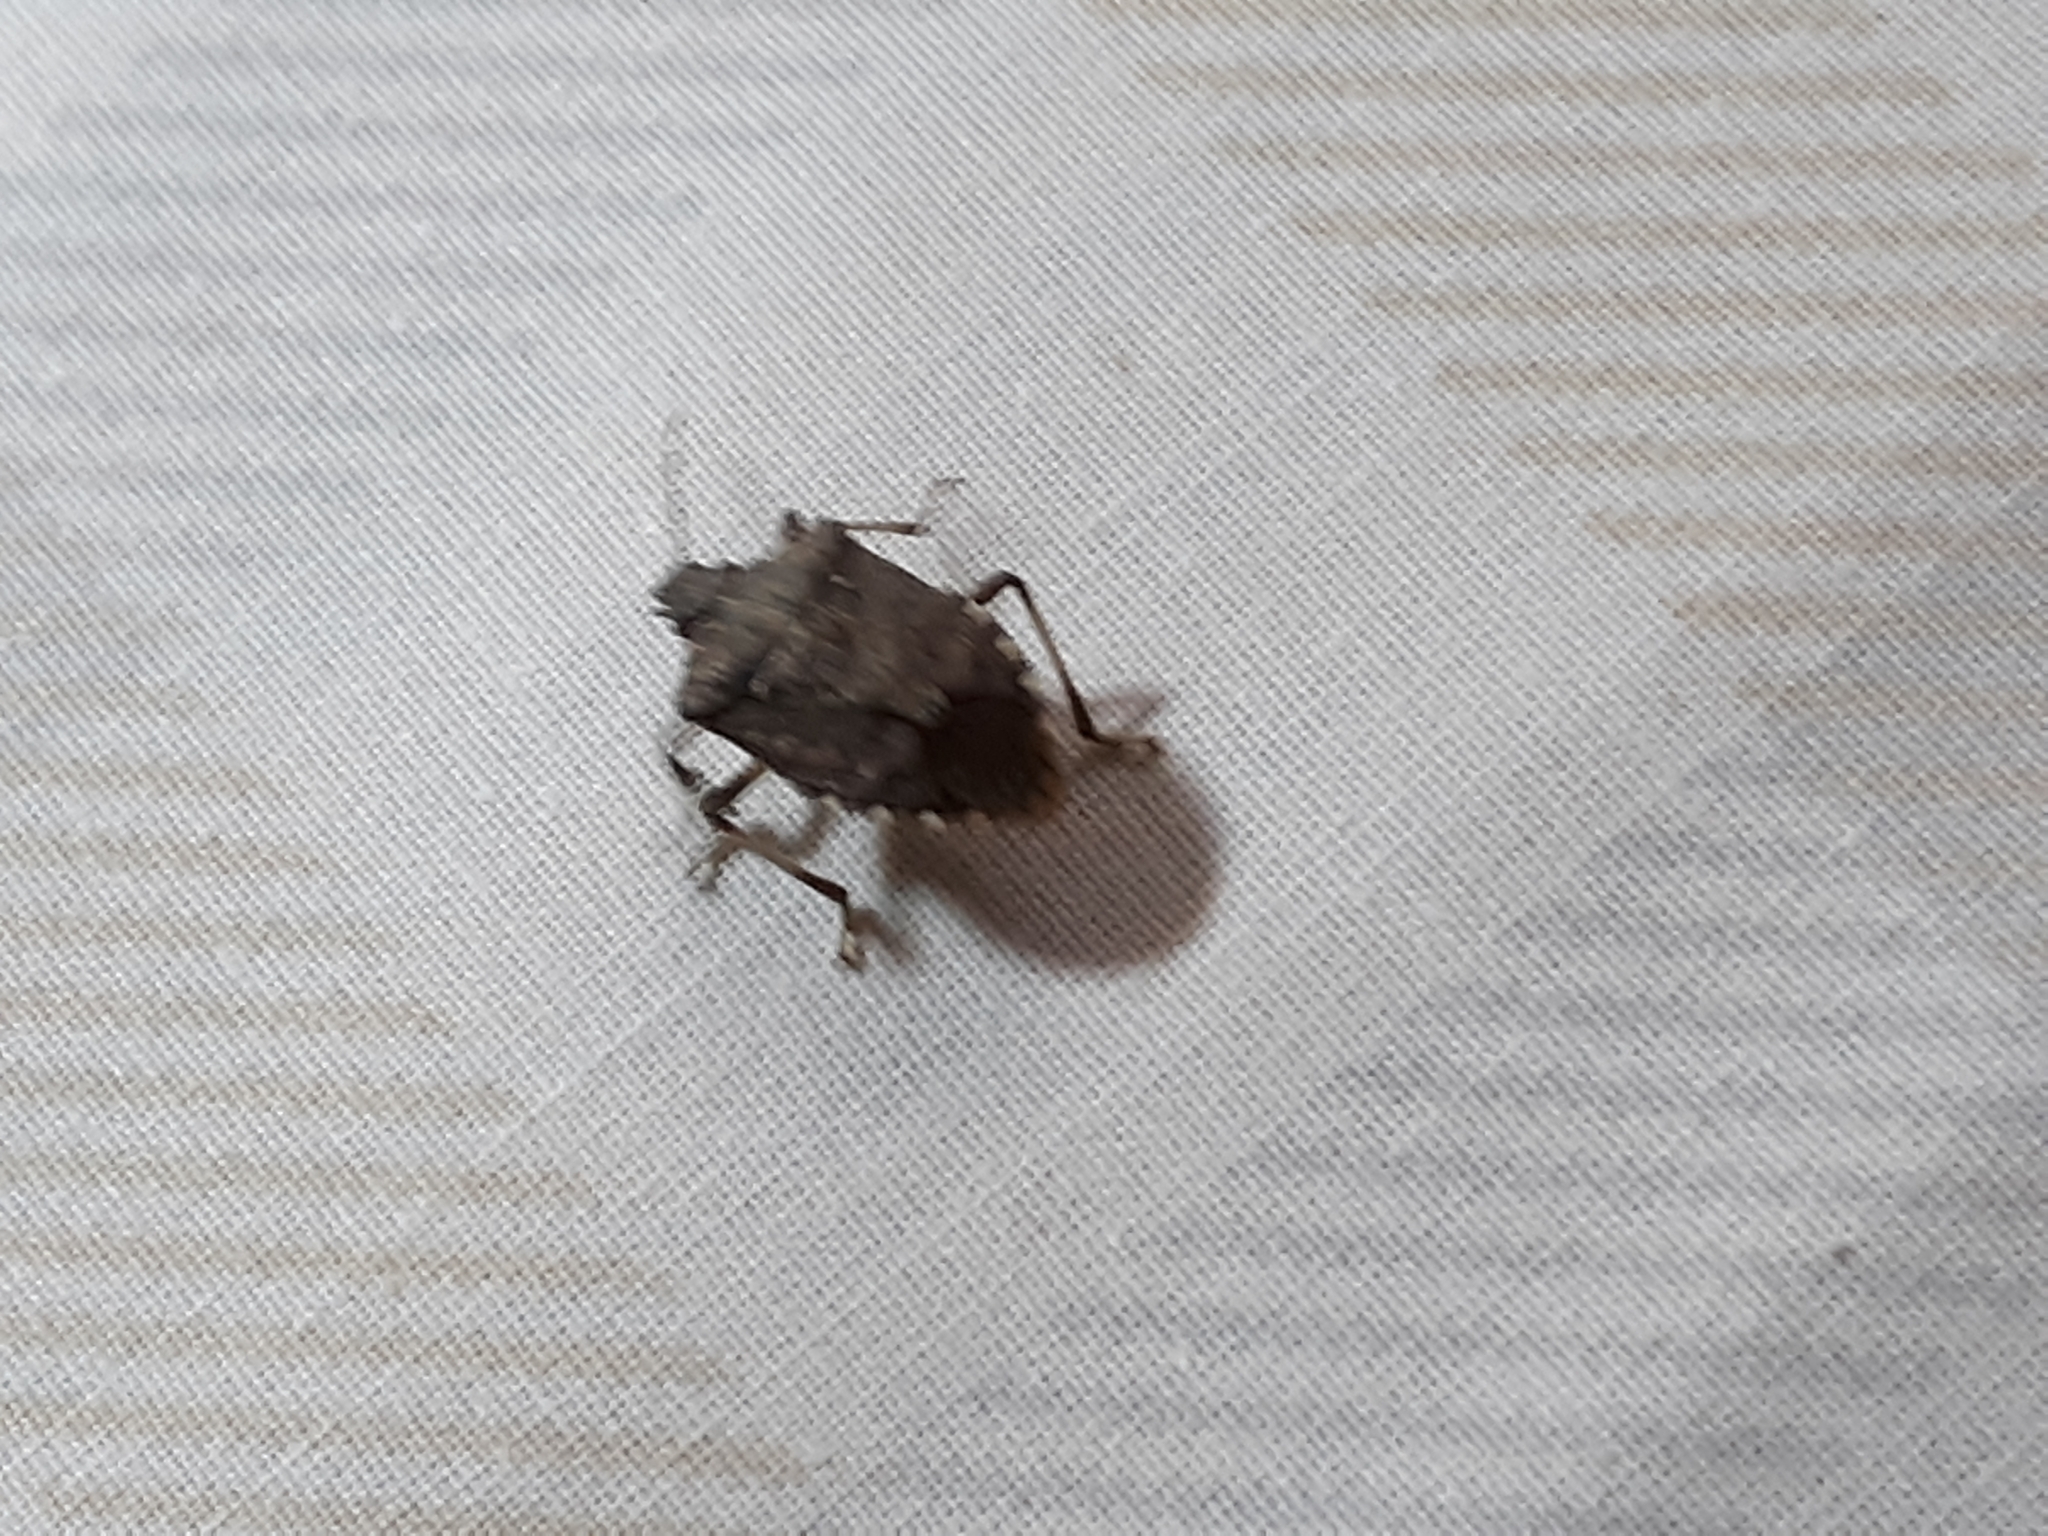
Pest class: stink_bug